Sunset Tunnel

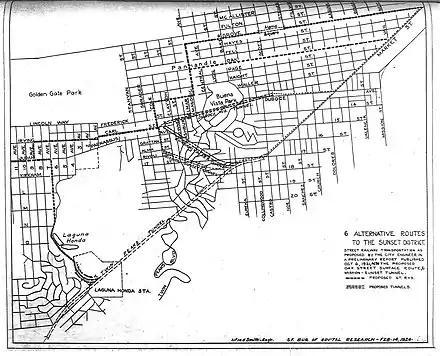
October 1921 study by City Engineer's office showing six proposed routes for a Sunset District Extension, including the selected Duboce alignment. Also note surface alignment along Grove, which included a short tunnel under Alamo Square.

Funds for test bores were set aside in June 1922 and the City Engineer's report, including detailed plans and estimated costs, were filed three months later in September. As planned, the tunnel would be long and would cost . The final route was not approved until April 6, 1925, due to "protracted political discussion."